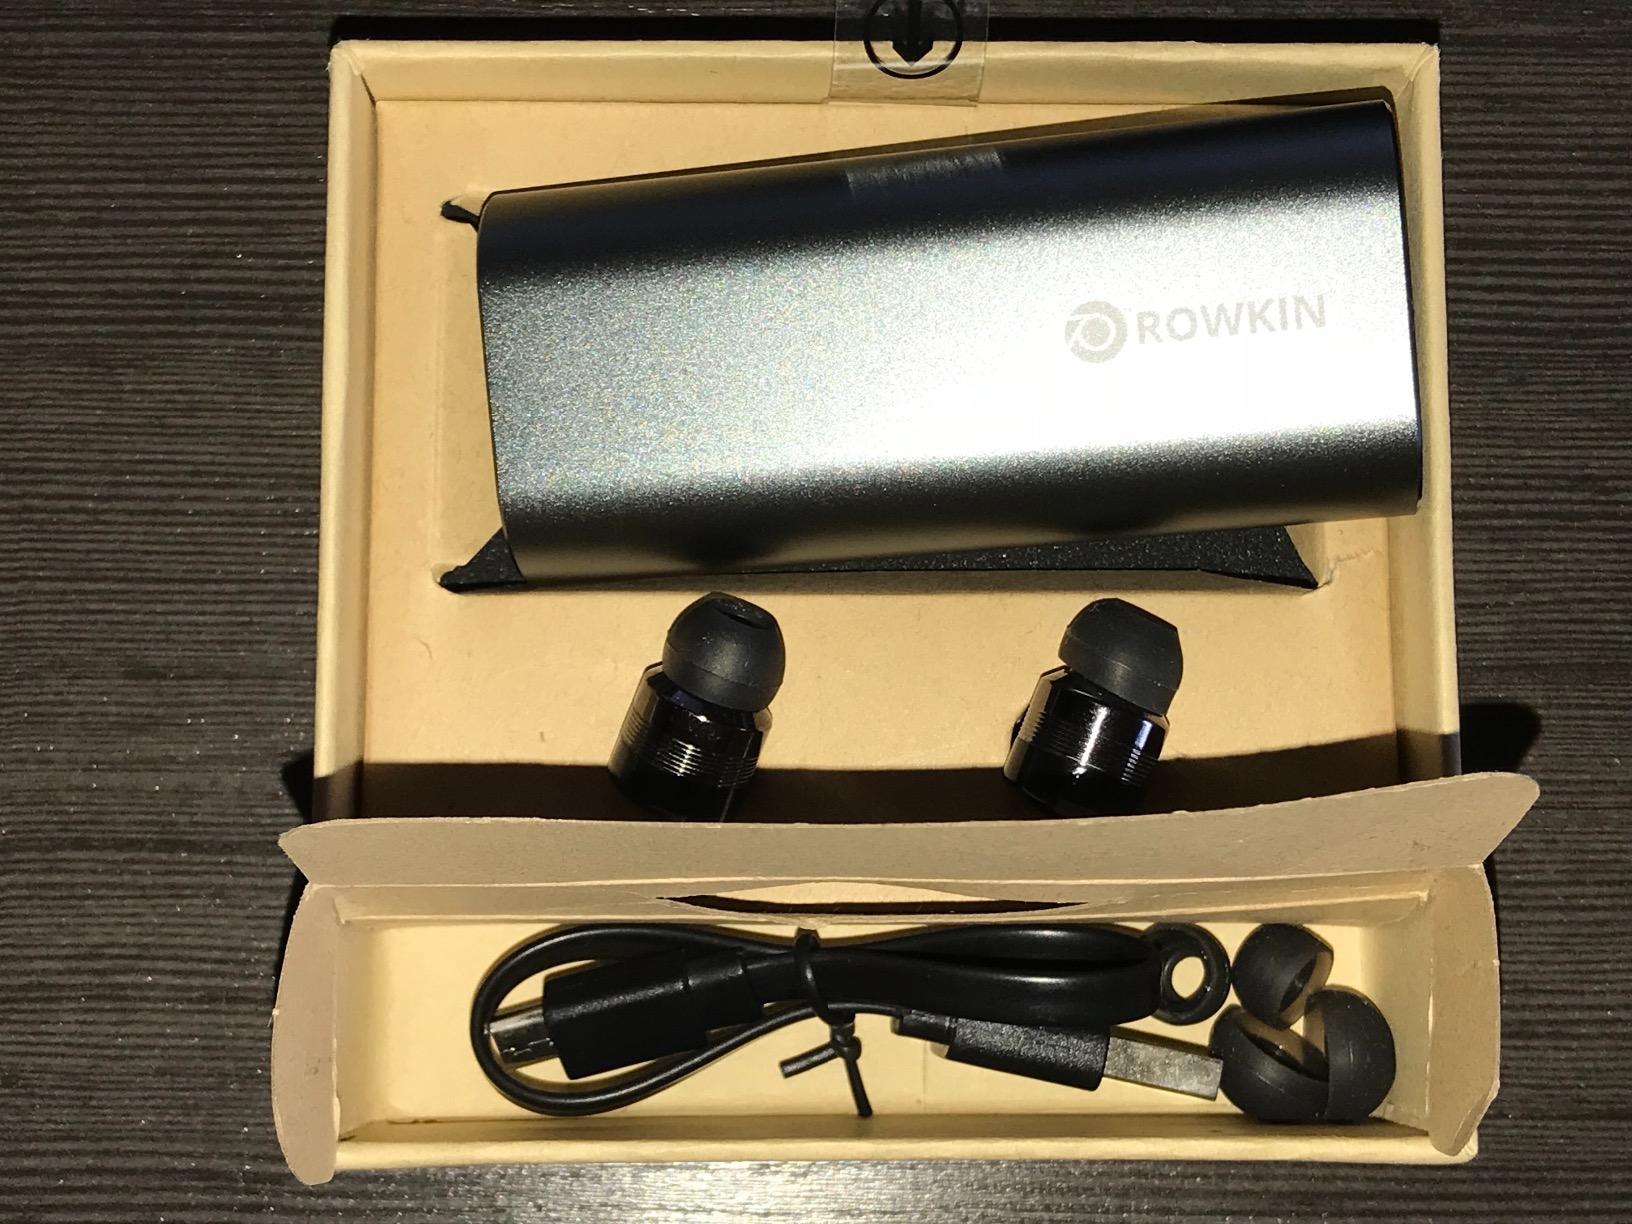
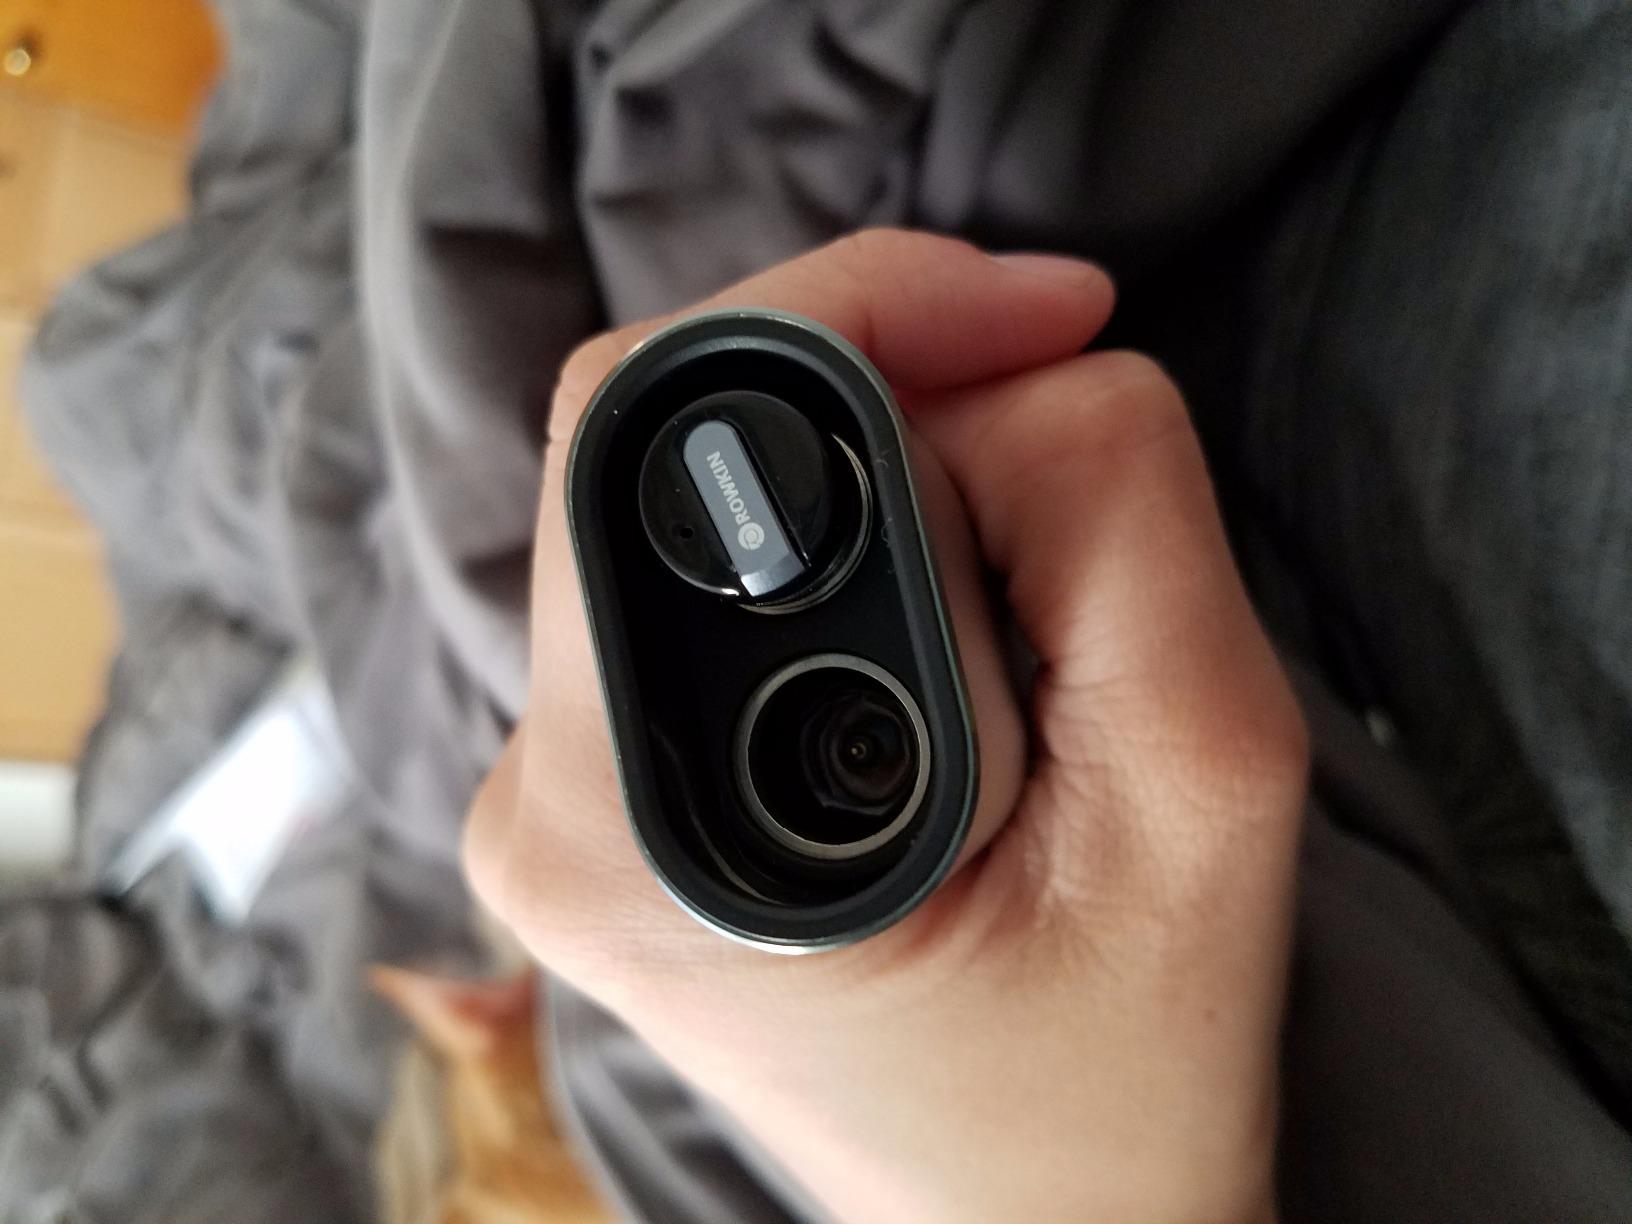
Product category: headphones
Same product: yes